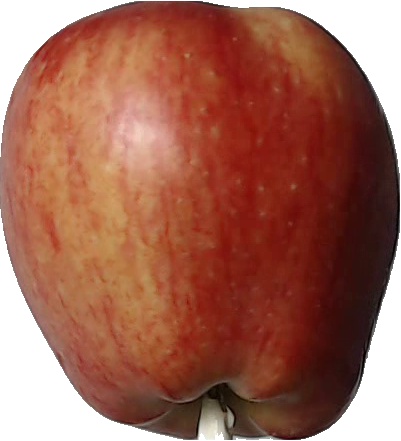
Label: apple_red_1